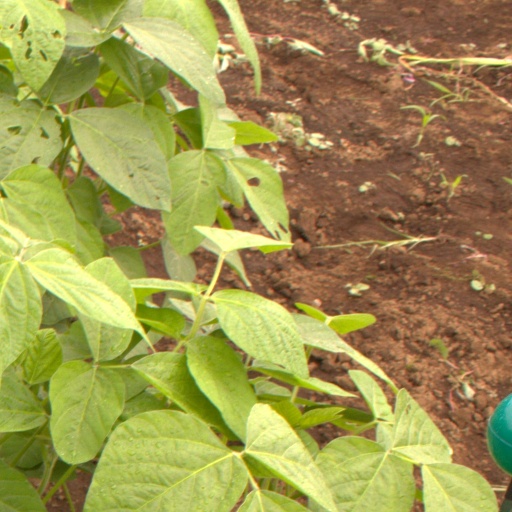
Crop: soybean